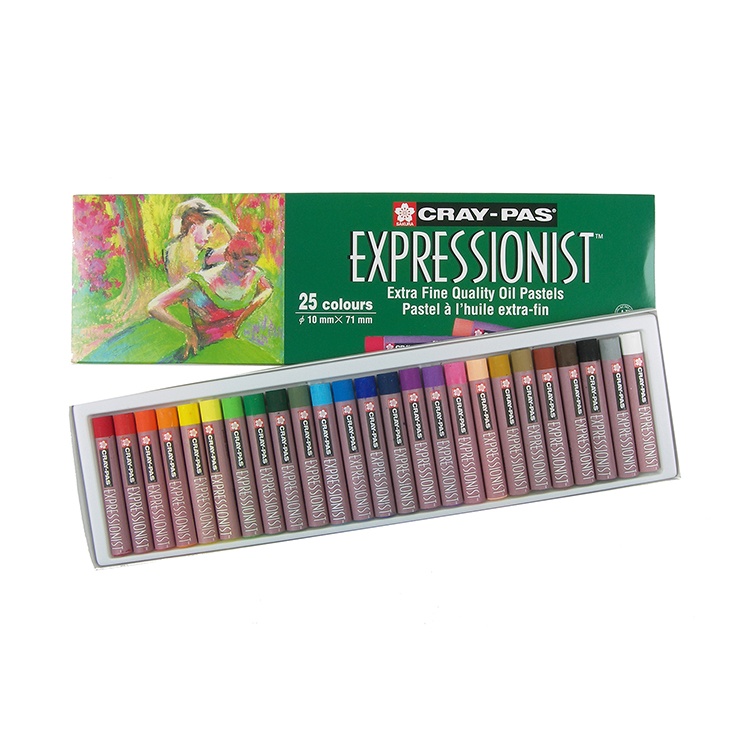
Cray Pas Expressionist Oil Pastels 25 Pack
Cray Pas Expressionist Oil Pastels 25 Pack
Category: Office Supplies > Office Instruments > Writing & Drawing Instruments > Pastels > Oil Pastels